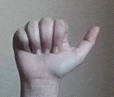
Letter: dhad